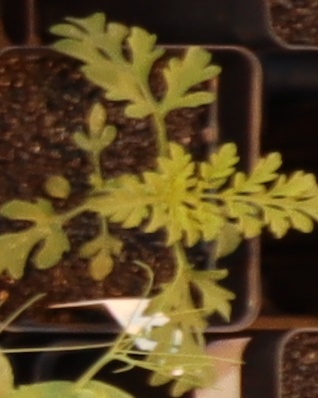
Label: Ragweed